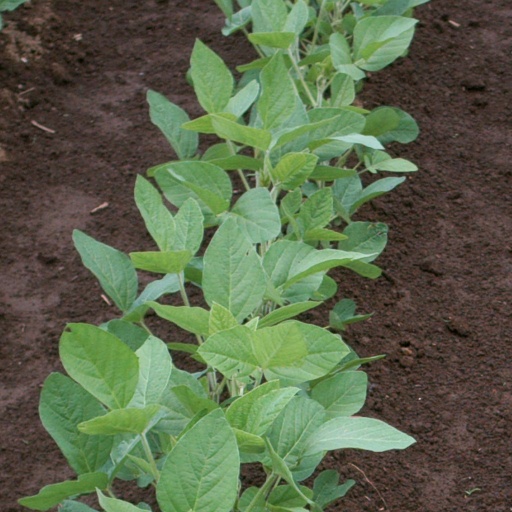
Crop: soybean